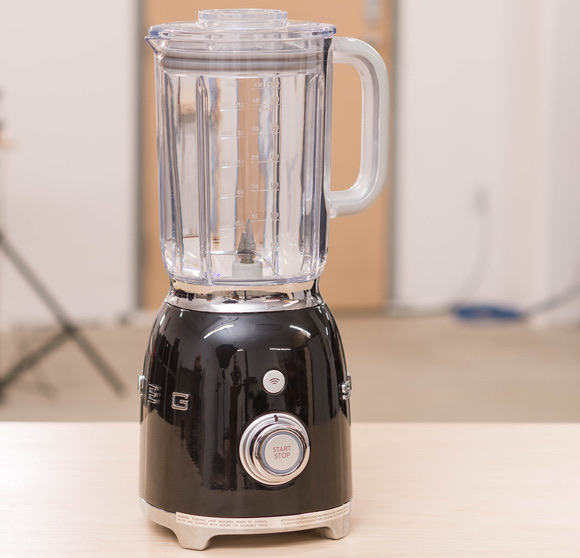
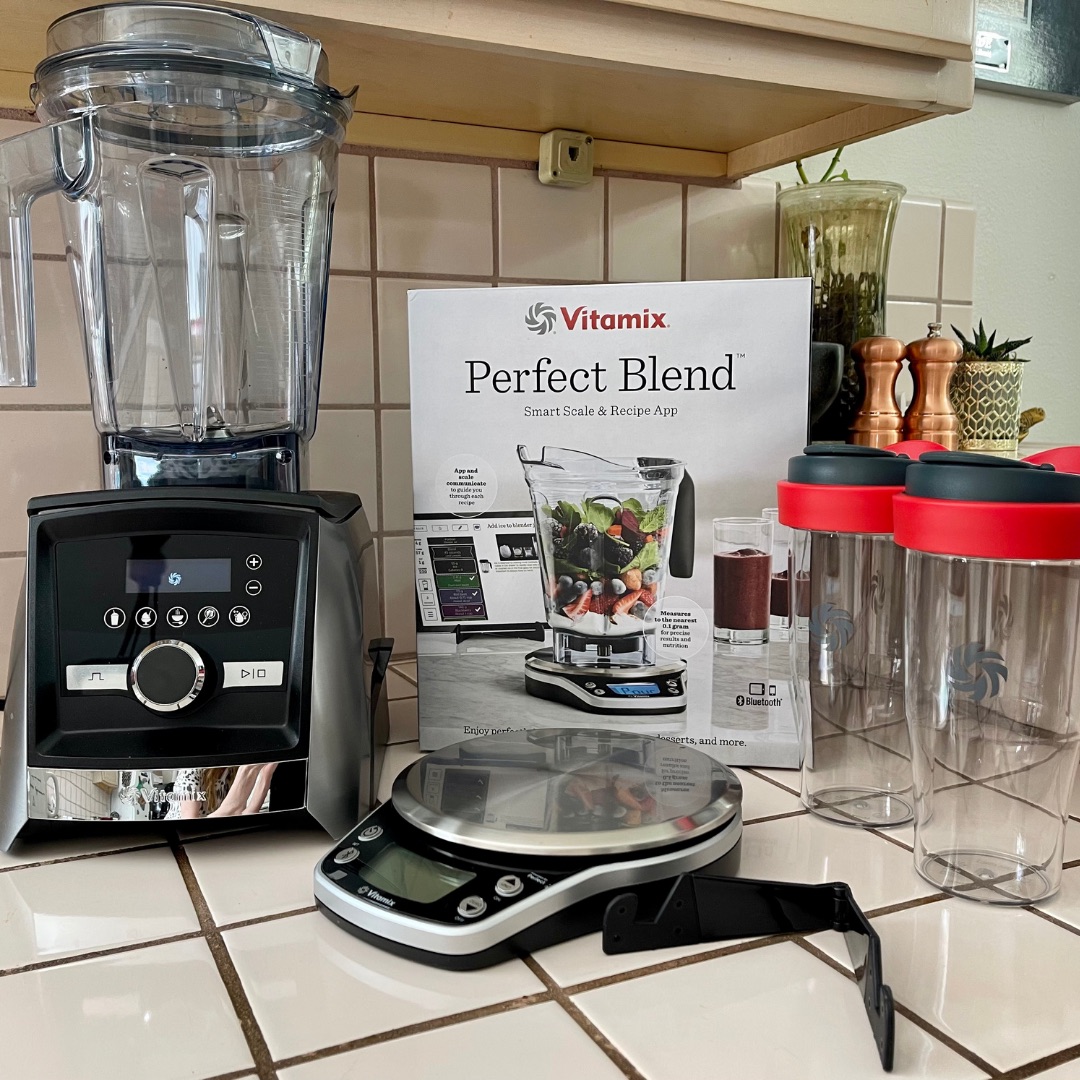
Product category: items_blender
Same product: no